Respublica v. De Longchamps

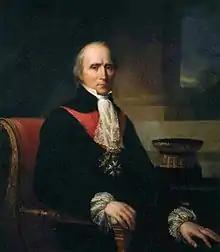
François Barbé-Marbois, Consul General of France to the United States, assaulted by Charles Julian De Longchamps.

Charles Julian De Longchamps (the "Chavelier De Longchamps") was accused of verbally assaulting the Consul General of France to the United States, Francis Barbé-Marbois, on May 17, 1784, in the house of the French Minister. Two days later, De Longchamps allegedly "violently did strike" the consul on a public street.